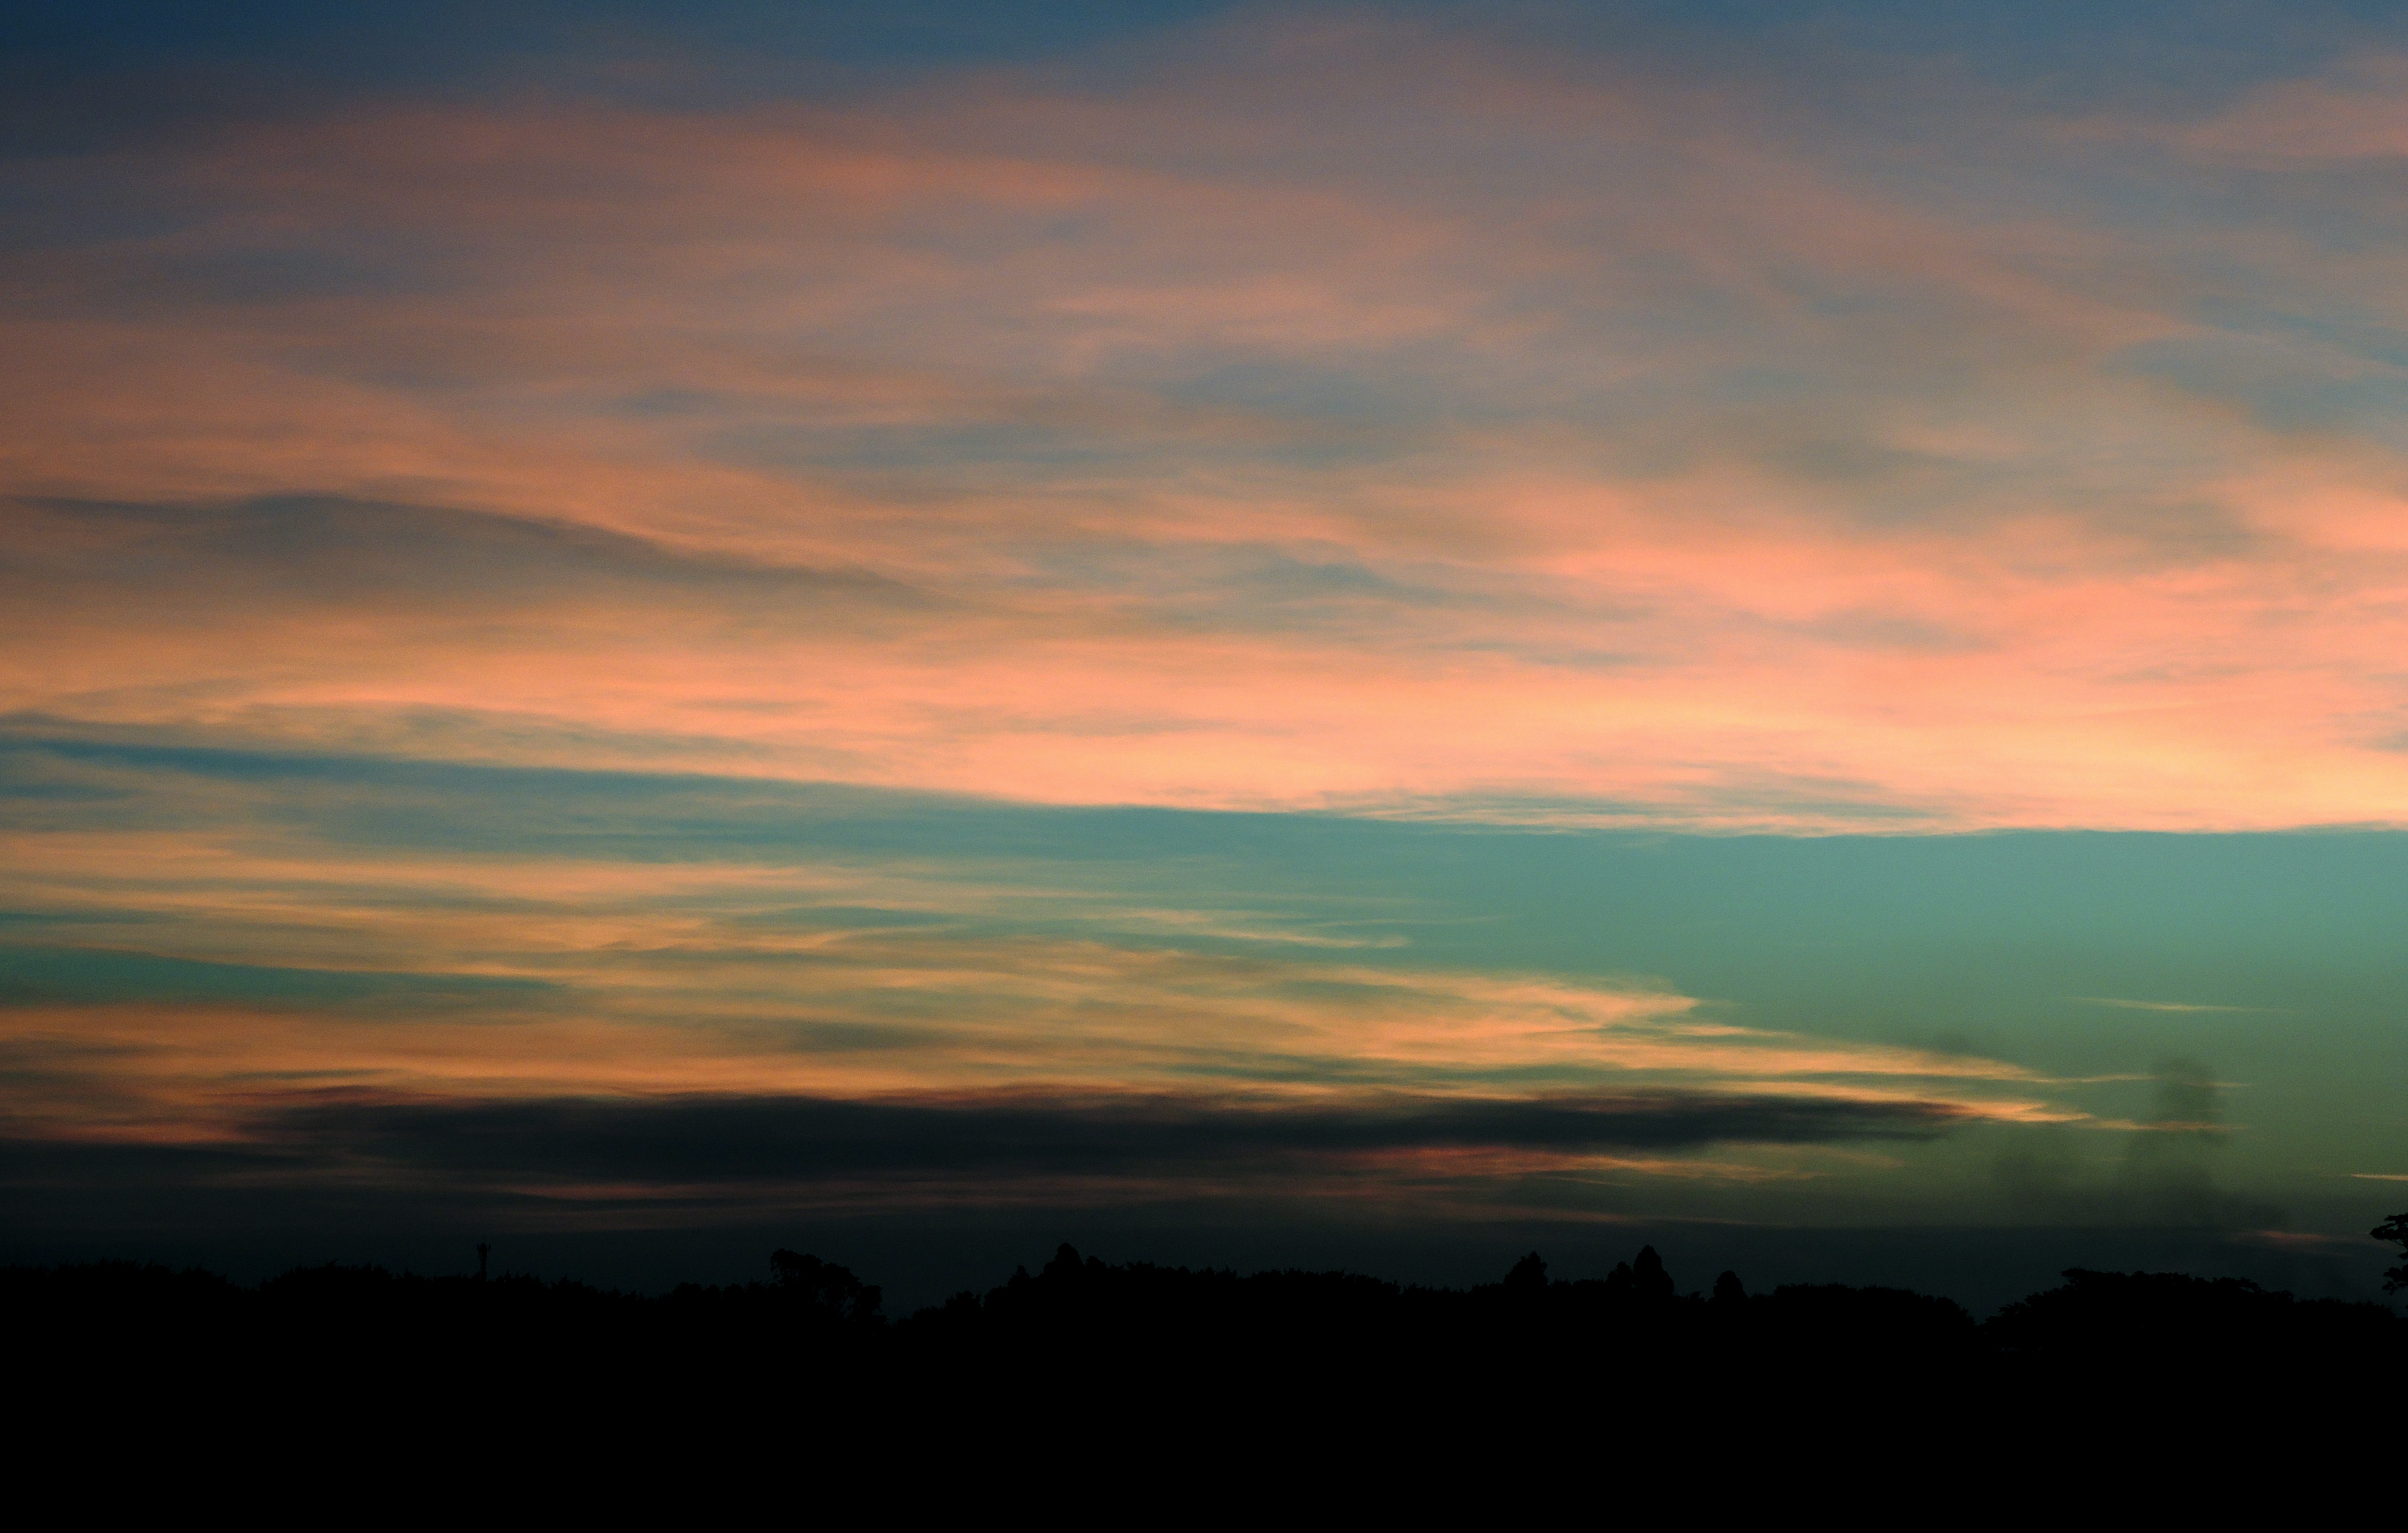
horizon, cloud, sky, sunrise, sunset, morning, hill, dawn, atmosphere, dusk, evening, afterglow, against light, meteorological phenomenon, finale, atmospheric phenomenon, red sky at morning